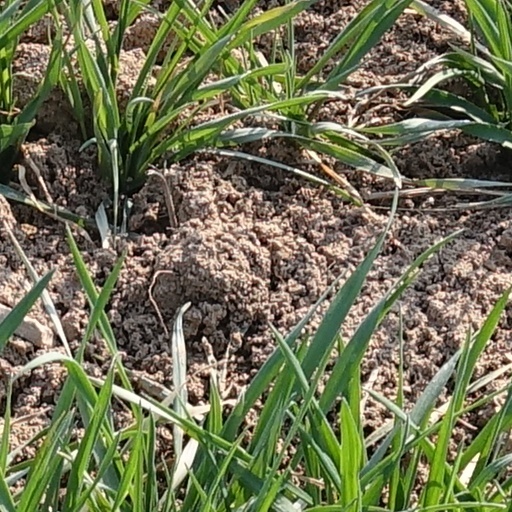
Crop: wheat